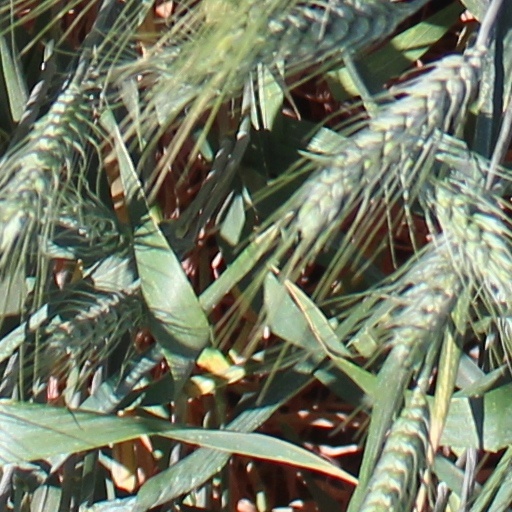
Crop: wheat